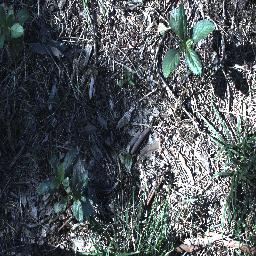
Label: snake_weed